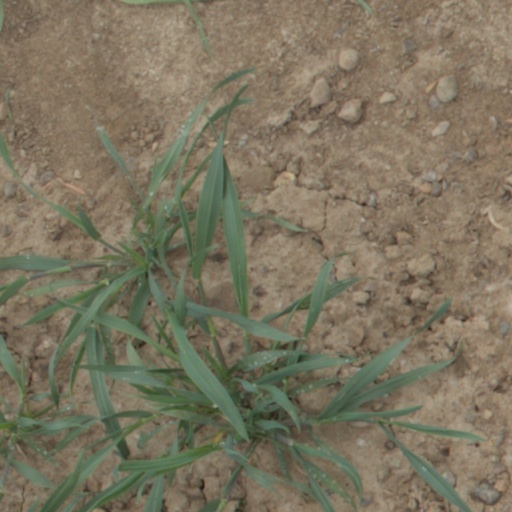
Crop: wheat